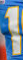
Number: 1